Chris Melendez

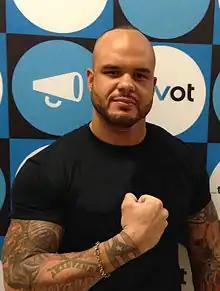
Chris Melendez in Los Angeles, California, September 2014

Christopher Melendez (born June 13, 1987) is an American professional wrestler and a second-generation United States Army Veteran, best known for his time in Total Nonstop Action Wrestling (TNA). Melendez was injured in an IED attack that cost him his left leg in Baghdad, Iraq, in 2006.